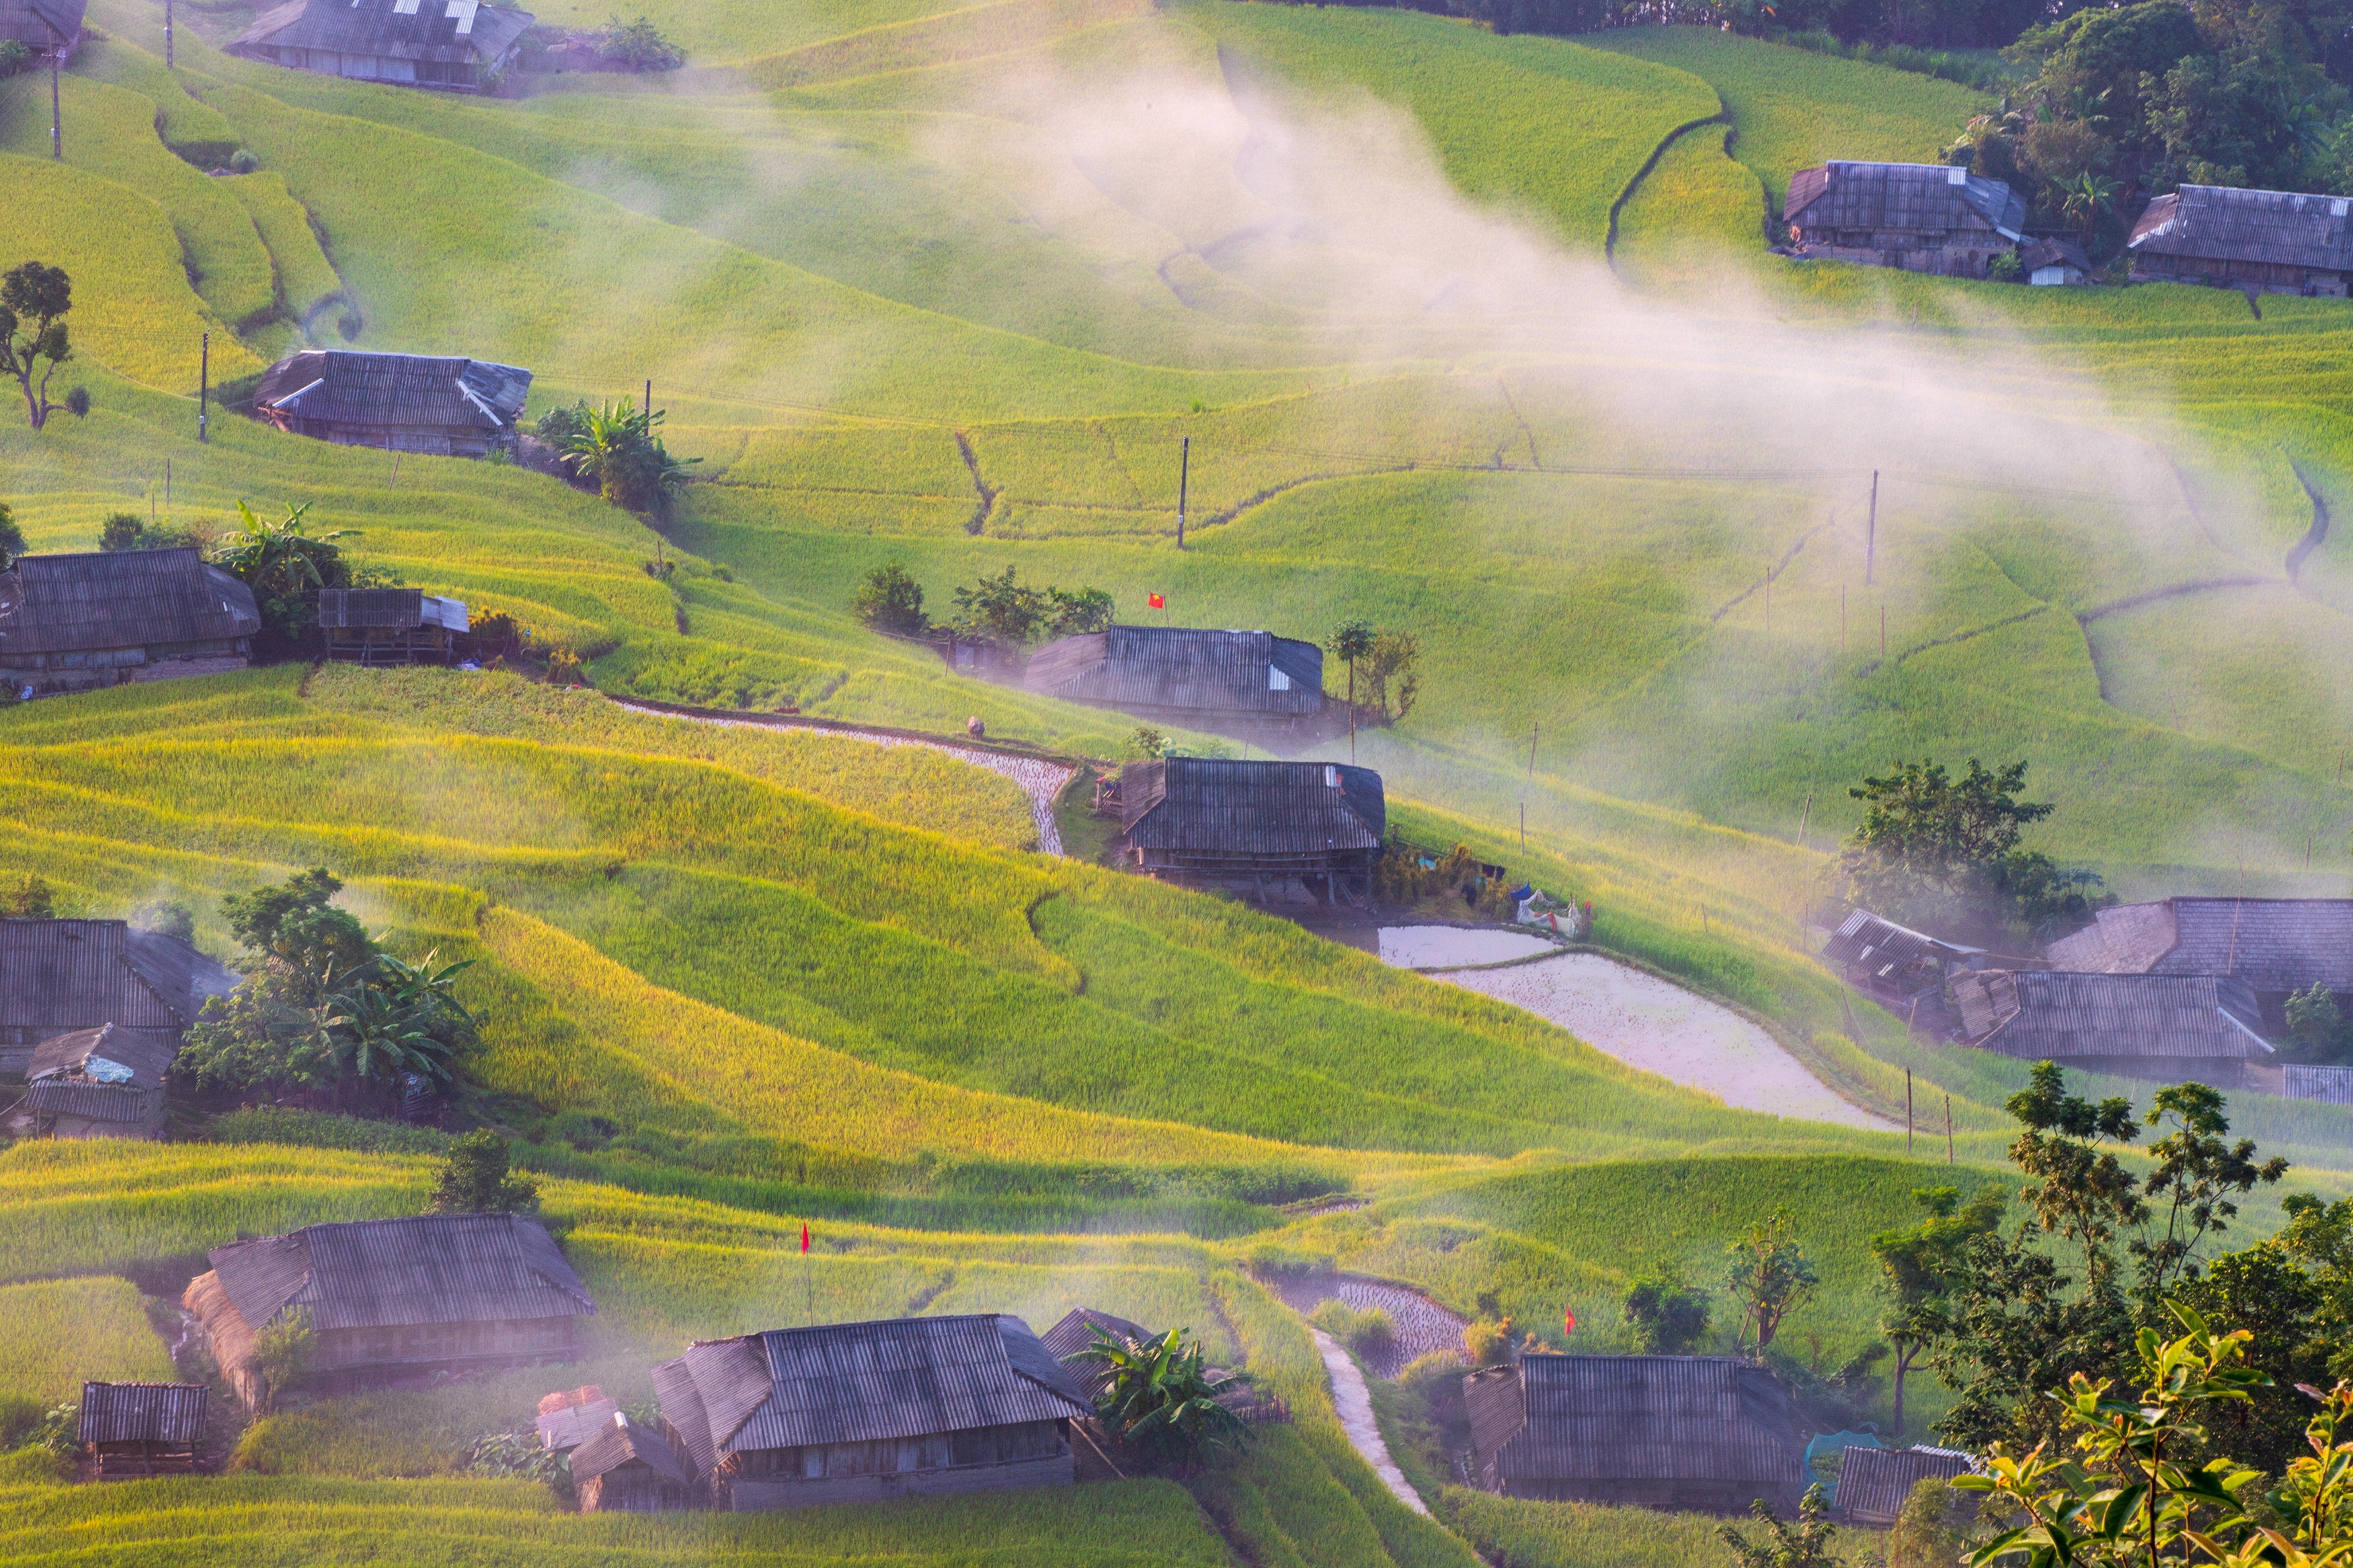
natural, ecoregion, green, natural landscape, nature, highland, natural environment, land lot, vegetation, paint, biome, grass, art, landscape, grassland, plain, rural area, slope, morning, painting, plant, meadow, hill, hill station, field, human settlement, prairie, pasture, plantation, illustration, wilderness, mountain range, watercolor paint, bird's eye view, fell, spring, valley, visual arts, forest, drawing, farm, village, tree, acrylic paint, agriculture, aerial photography, mountain village, landscaping, artwork